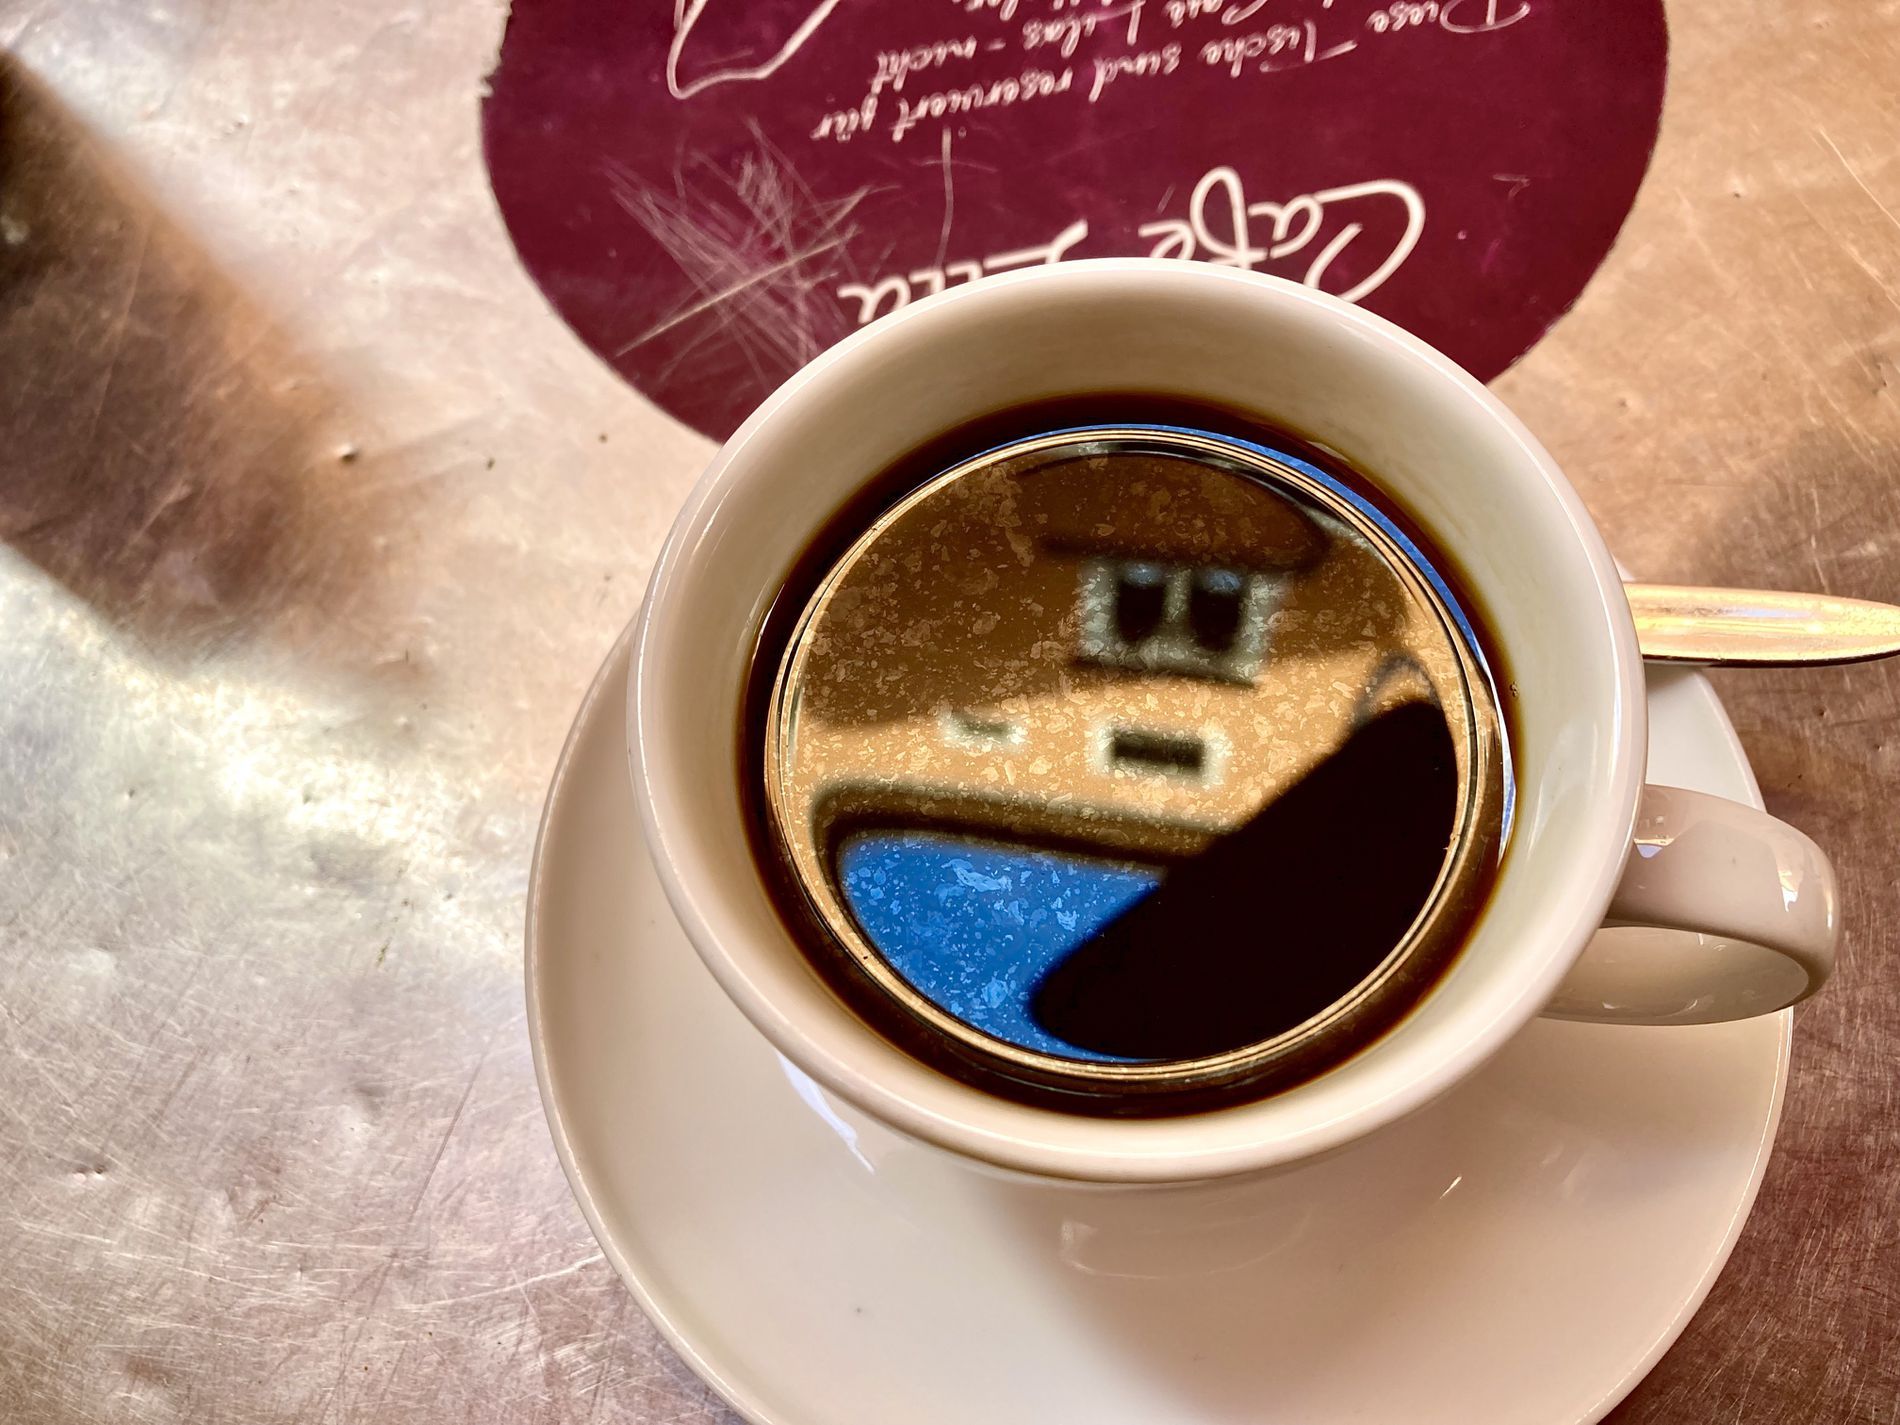
Reflections in a Coffee Cup
A white coffee cup filled with dark coffee sits on a copper table. The surface of the coffee reflects a faint image of an old building with two windows and the sky. A spoon rests on the saucer beside the cup. The background features a red circular sticker with white text.
A high angle close shoot landscape captures a white coffee cup filled with dark coffee sits on a copper table. The surface of the coffee reflects a faint image of an old building with two windows and the sky. A spoon rests on the saucer beside the cup. The background features a red circular sticker with white text.
The color palette is white and brown contrasts
Labels: Cup, Beverage, Coffee, Coffee Cup, Saucer, Espresso, Cafe, Indoors, Restaurant, Spoon, Table, Sticker
Camera: Apple iPhone SE (2nd generation)
Lens: iPhone SE (2nd generation) back camera 3.99mm f/1.8
Aperture: F1.8
Exposure: 1/121 sec
ISO: 40
Focal length: 3.99